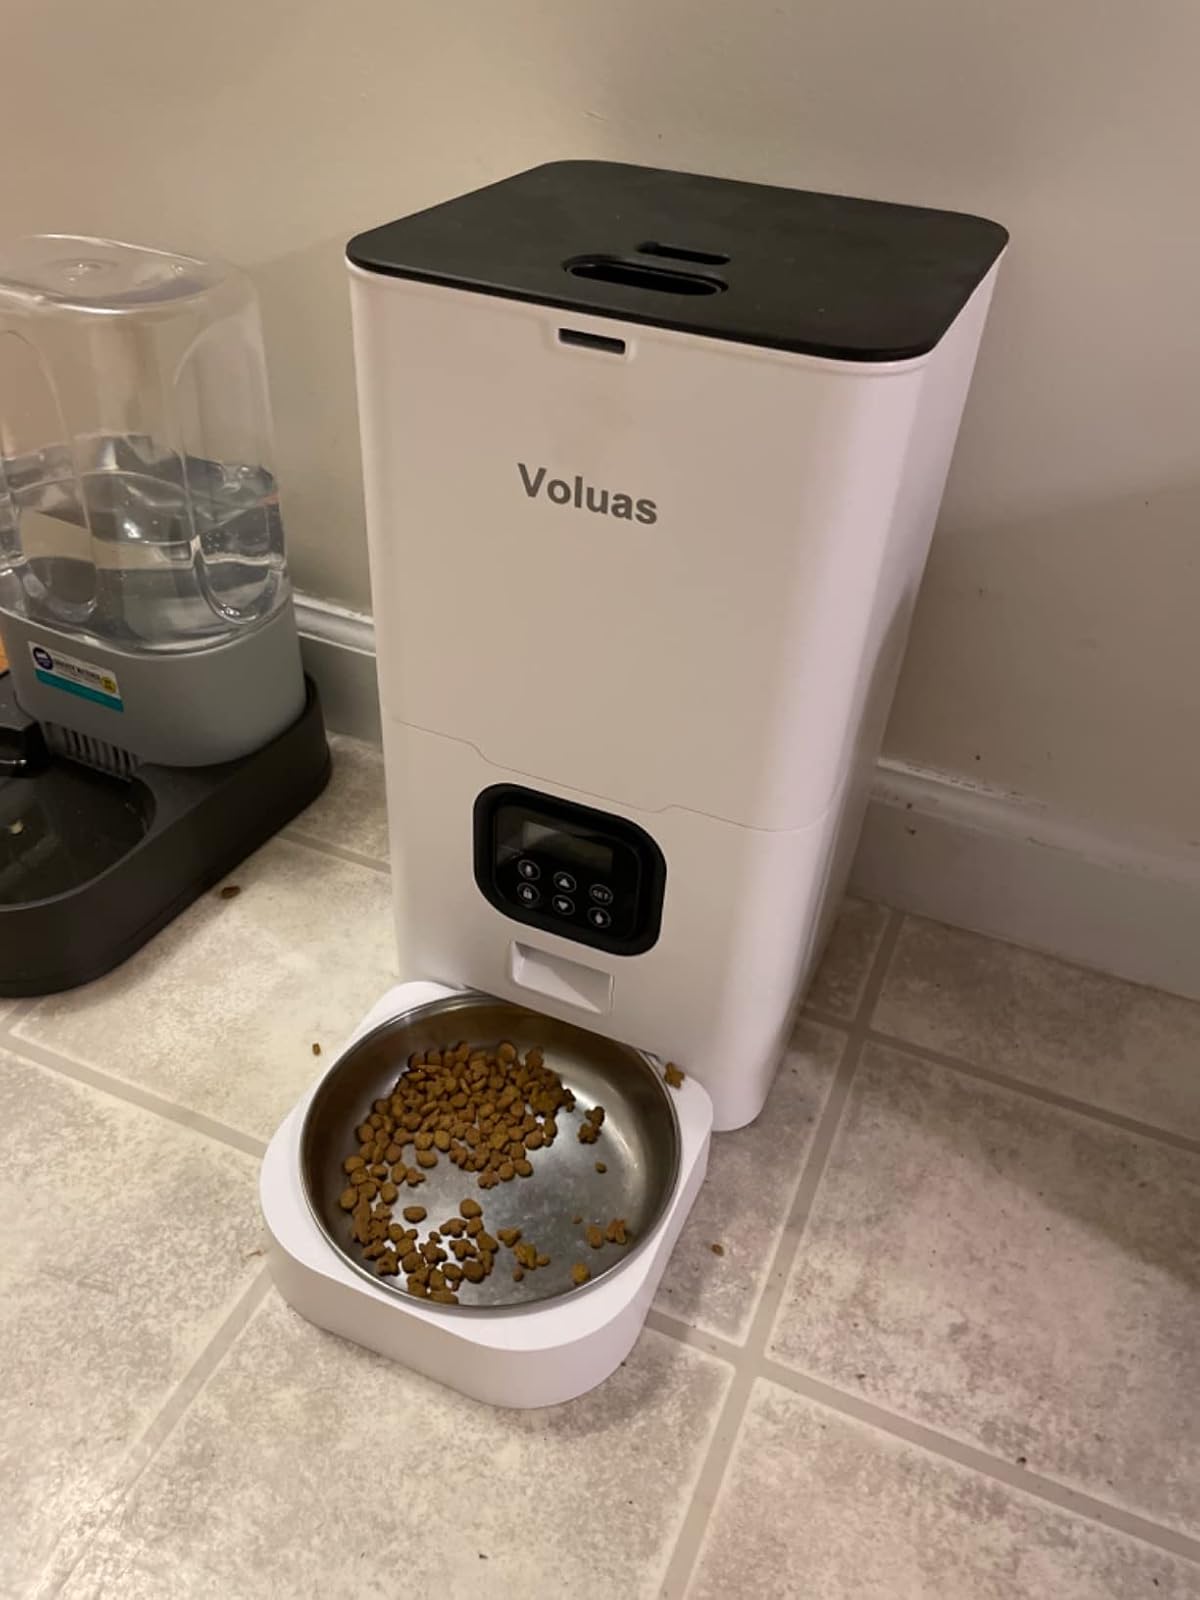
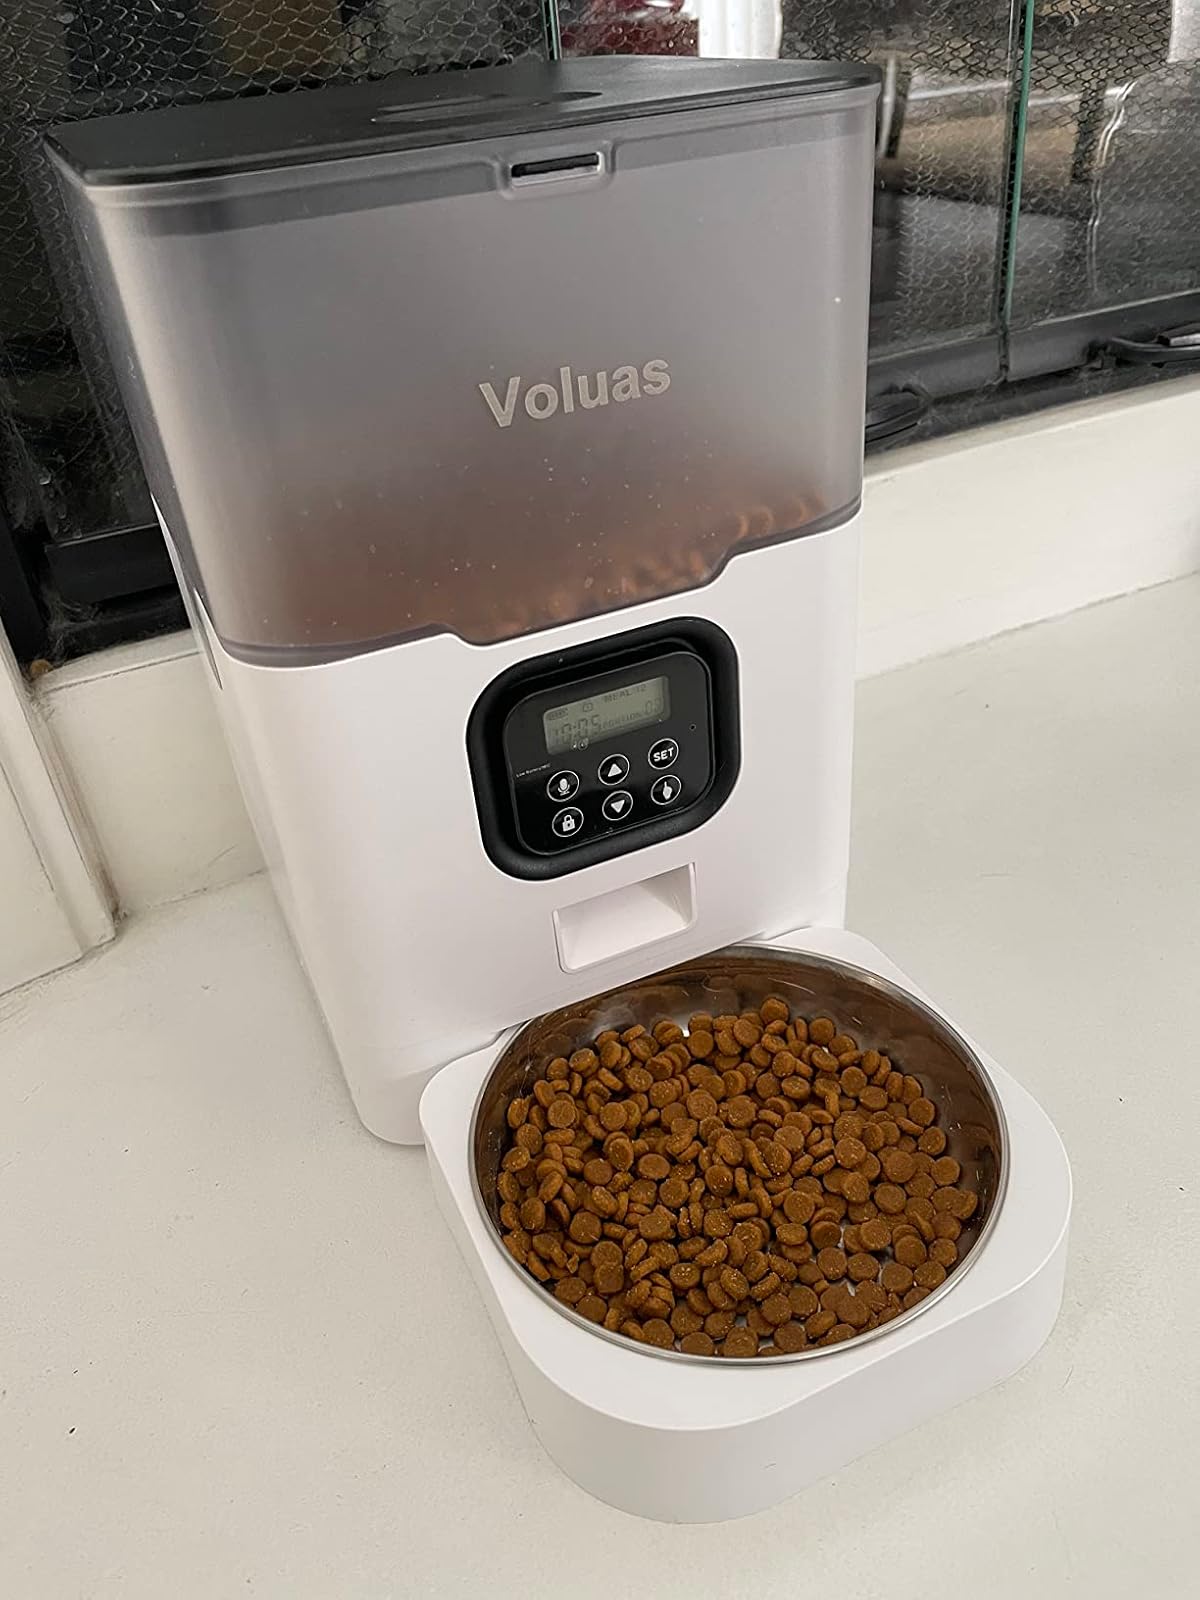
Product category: items_feeder
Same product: no